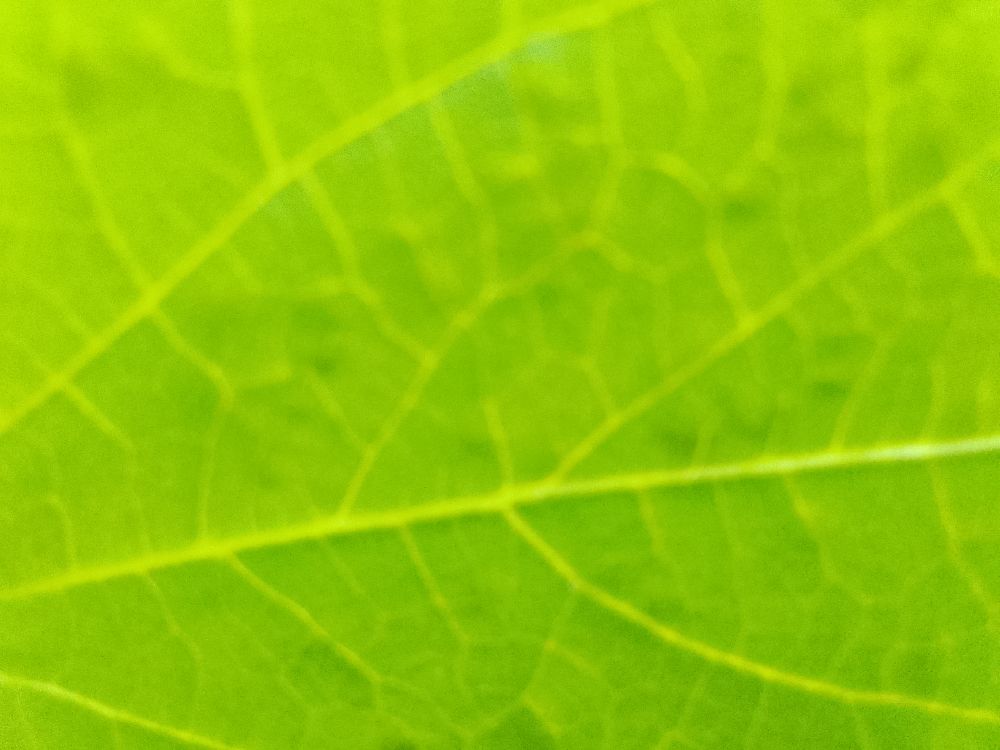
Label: healthy